Battle of Calderón Bridge

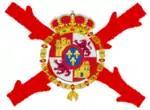
Royal Army

The battle marked the end of the first stage of the war and was noted for the fact that the insurgents fought with more passion than strategy. The insurgent forces were devastated and the events that followed would lead up to the capture and ultimately the executions of Hidalgo, Allende, Aldama and Jiménez.